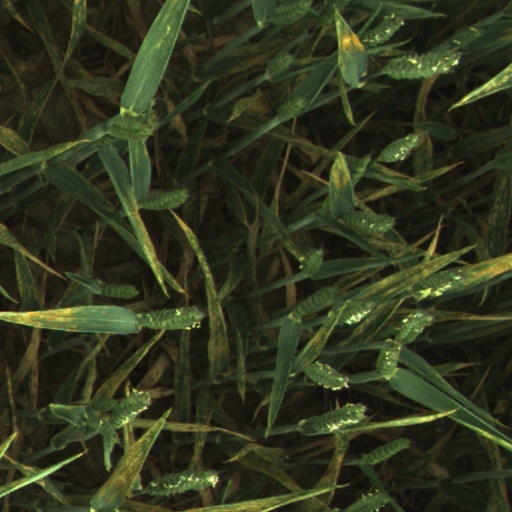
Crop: wheat